History of guerrilla warfare

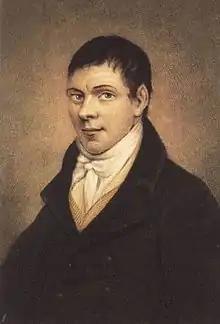

After the Italian unification in 1860, many bands composed mainly by peasants emerged in Southern Italy. The sources of the trouble were the carelessness of the new government toward the problems of the southern laborers, higher taxes and higher prices of basic necessities, mandatory military service who subtracted youths from the workforce and the economical benefits reserved only for the bourgeois society. In this period thousands of poor people took the way of brigandage. The most well known brigand was Carmine Crocco, a former soldier in the service of Giuseppe Garibaldi who formed an army of two thousand men. Crocco was renowned for his guerrilla tactics, which were enhanced by the same royal soldiers who chased him. His warfare included cutting water supplies, destroying flour-mills, cutting telegraph wires and ambushing stragglers.